Christian Mansell

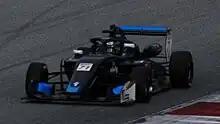
Mansell racing in the 2022 Euroformula Open at the Red Bull Ring

Mansell remained in the series for the 2022 season, partnering Vladislav Lomko and Josh Mason at CryptoTower Racing. He took the opening victory of the season at the Estoril Circuit, and claimed two second places at the next round in Pau, which included his only pole of the year, before a run of four straight podium finishes including a win. His third win came at Hungaroring in the final race. Four more podiums in the next two rounds came, before a double retirement in the penultimate Monza round. The first retirement was a serious crash with Francesco Simonazzi where he was launched skywards. He claimed a podium in the final round and finished third in the standings, having taken 15 podiums.